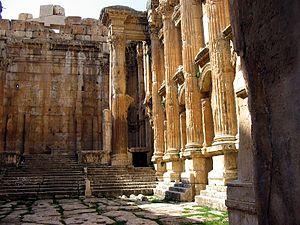
Baalbek est l’ancienne Héliopolis des Romains. Aujourd’hui, la ville moderne, chef-lieu du district de Baalbek, au Liban, compte environ 80 000 habitants. La température la plus élevée du Liban y a été recensée avec 47 °C.